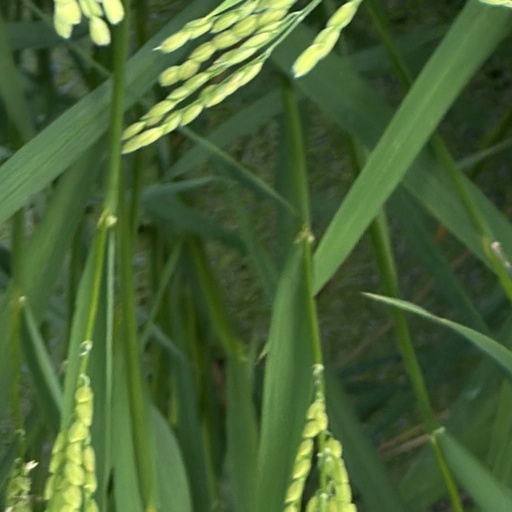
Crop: rice